1964 Australian Touring Car Championship

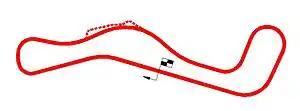
Layout of the Lakeside International Raceway

The 1964 Australian Touring Car Championship was a CAMS sanctioned national motor racing title for drivers of Appendix J Touring Cars and Group E Series Production Touring Cars. The championship, which was the fifth Australian Touring Car Championship, was contested over a single race staged at the Lakeside International Raceway in Queensland, Australia, on 26 July 1964. The race was won by Ian Geoghegan, the first of his five Australian Touring Car Championship titles. Geoghegan drove a Ford Cortina GT in what was the first Australian Touring Car Championship victory for a Ford driver and the first time that a Jaguar driver did not win the title.